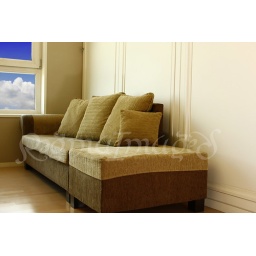
Angle shot of brown sofa in living room with nice blue sky background at window.